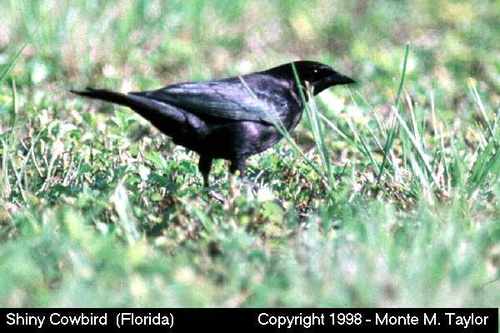
the bird is black with a black head and beak.
the bird has a black bill, black eyering and black thighs.
the small black bird has shiny black wings and a dark black head.
this small black bird has glossy plumage which reflects iridescent purple in sunlight.
this is a bird with an all black body and short sharp beak.
a bird with black wings, black belly and breast, the head is small compared to the bodya bird with iridescent plumage of black, purple and green , a short pointed beak, and a tiny eyering.
this bird has wings that are black and has a long billthe bird has a black crown, black eyering and black throat.
a black bird with a short black pointed beak standing in the grass.
Species: Shiny Cowbird